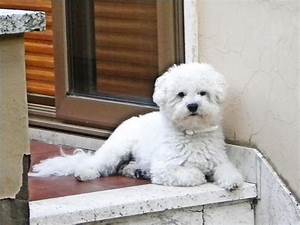
Label: cane